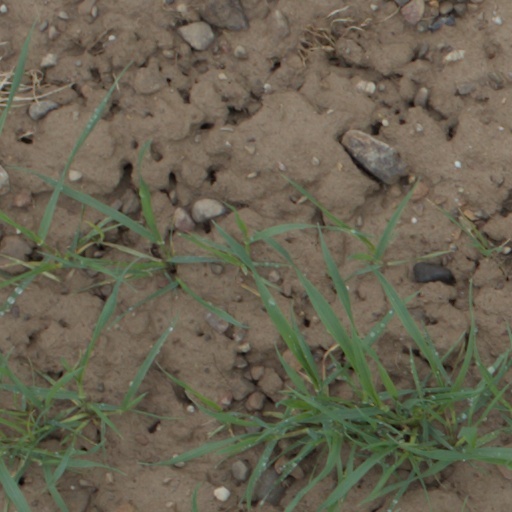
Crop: wheat